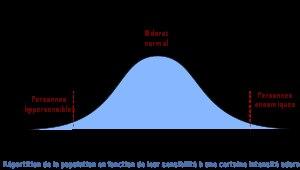
La dégustation du vin est un événement au cours duquel on expérimente, analyse et apprécie les caractères organoleptiques et plus particulièrement les caractères olfacto-gustatifs d'un ou de plusieurs vins.